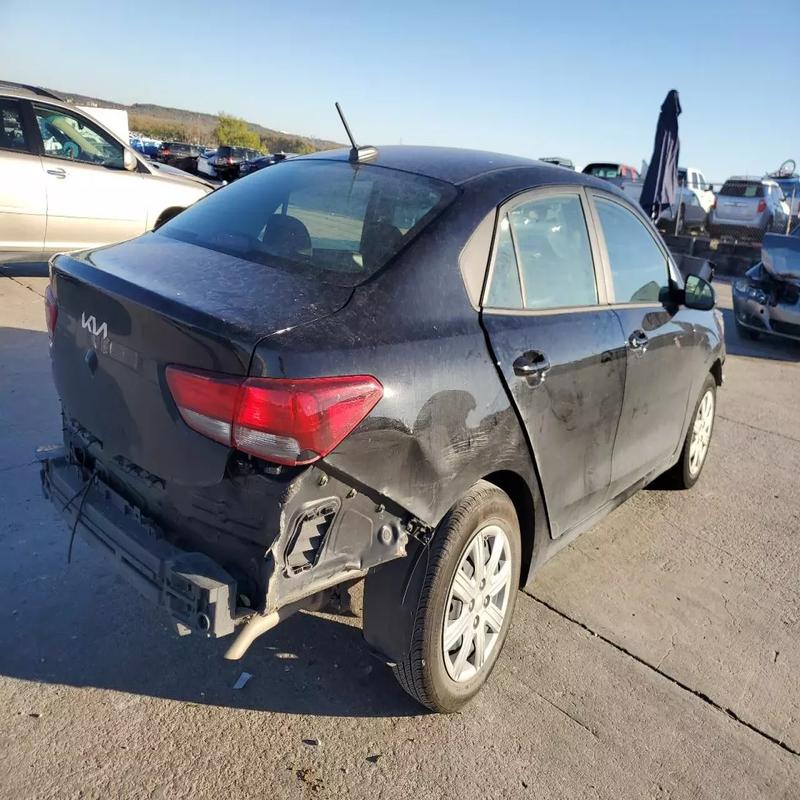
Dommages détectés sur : aile arrière droite, pare-choc arrière, plaque d'immatriculation arrière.
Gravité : majeur